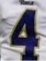
Number: 4